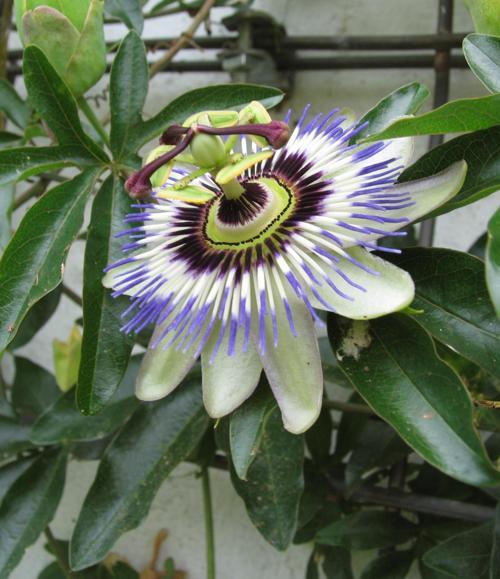
Label: passion flower